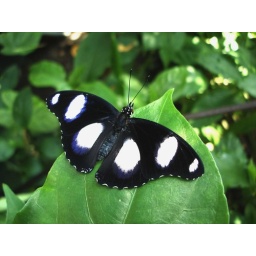
This species shows an amazing difference between the sexes. The male has shining purple around the white spots.